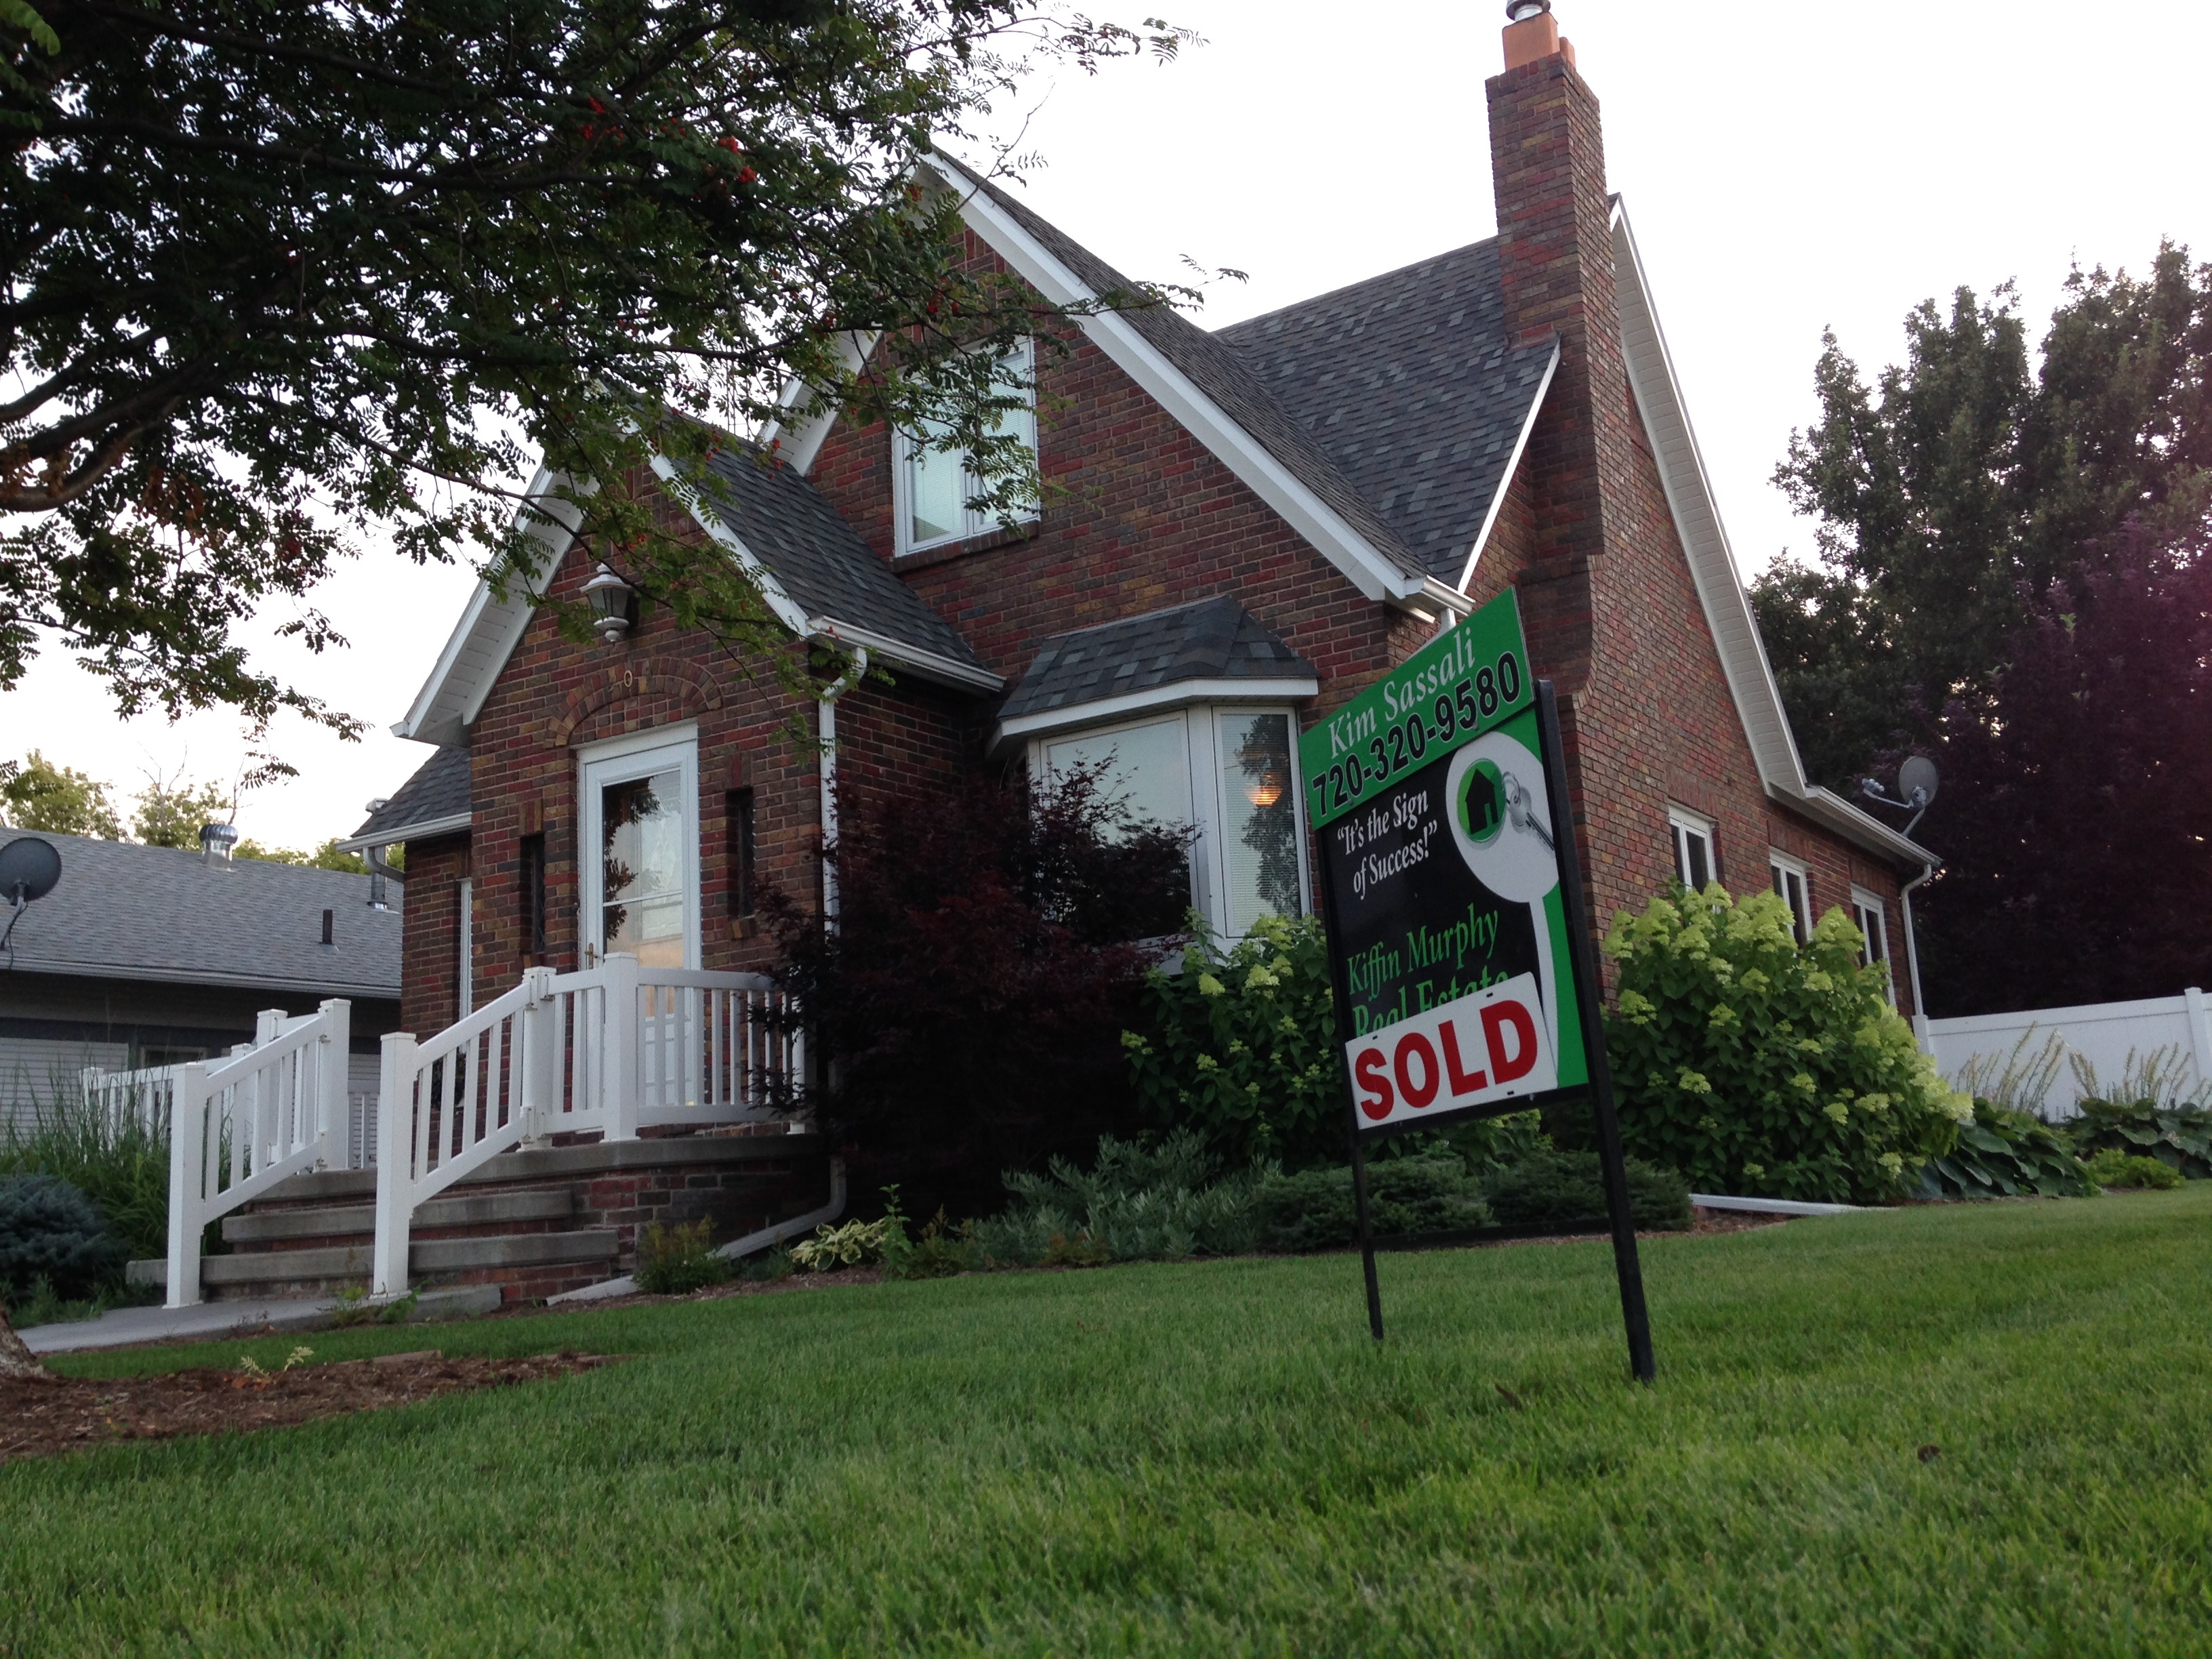
lawn, house, town, building, home, neighborhood, cottage, community, suburban, residence, property, brick, housing, living, sale, estate, buy, sold, rent, neighbourhood, finance, real estate, investment, for sale, mortgage, purchase, loan, residential area